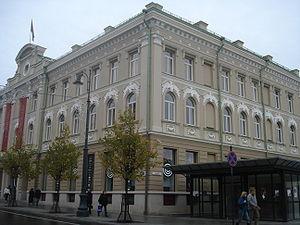
Le Parti communiste de Lituanie était un parti communiste en Lituanie, fondé en octobre 1918. Banni en décembre 1926, il reste illégal durant toute l'entre-deux-guerres avant d'être légalisé en 1940, date laquelle il fusionnera avec le Parti communiste de l'Union soviétique et dirigera la République socialiste soviétique de Lituanie jusqu'à sa dissolution en 1991. Ses quartiers-généraux étaient situés à Vilnius.